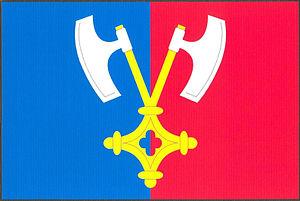
Říčany est une commune du district de Brno-Campagne, dans la région de Moravie-du-Sud, en République tchèque. Sa population s'élevait à 2 036 habitants en 2017.